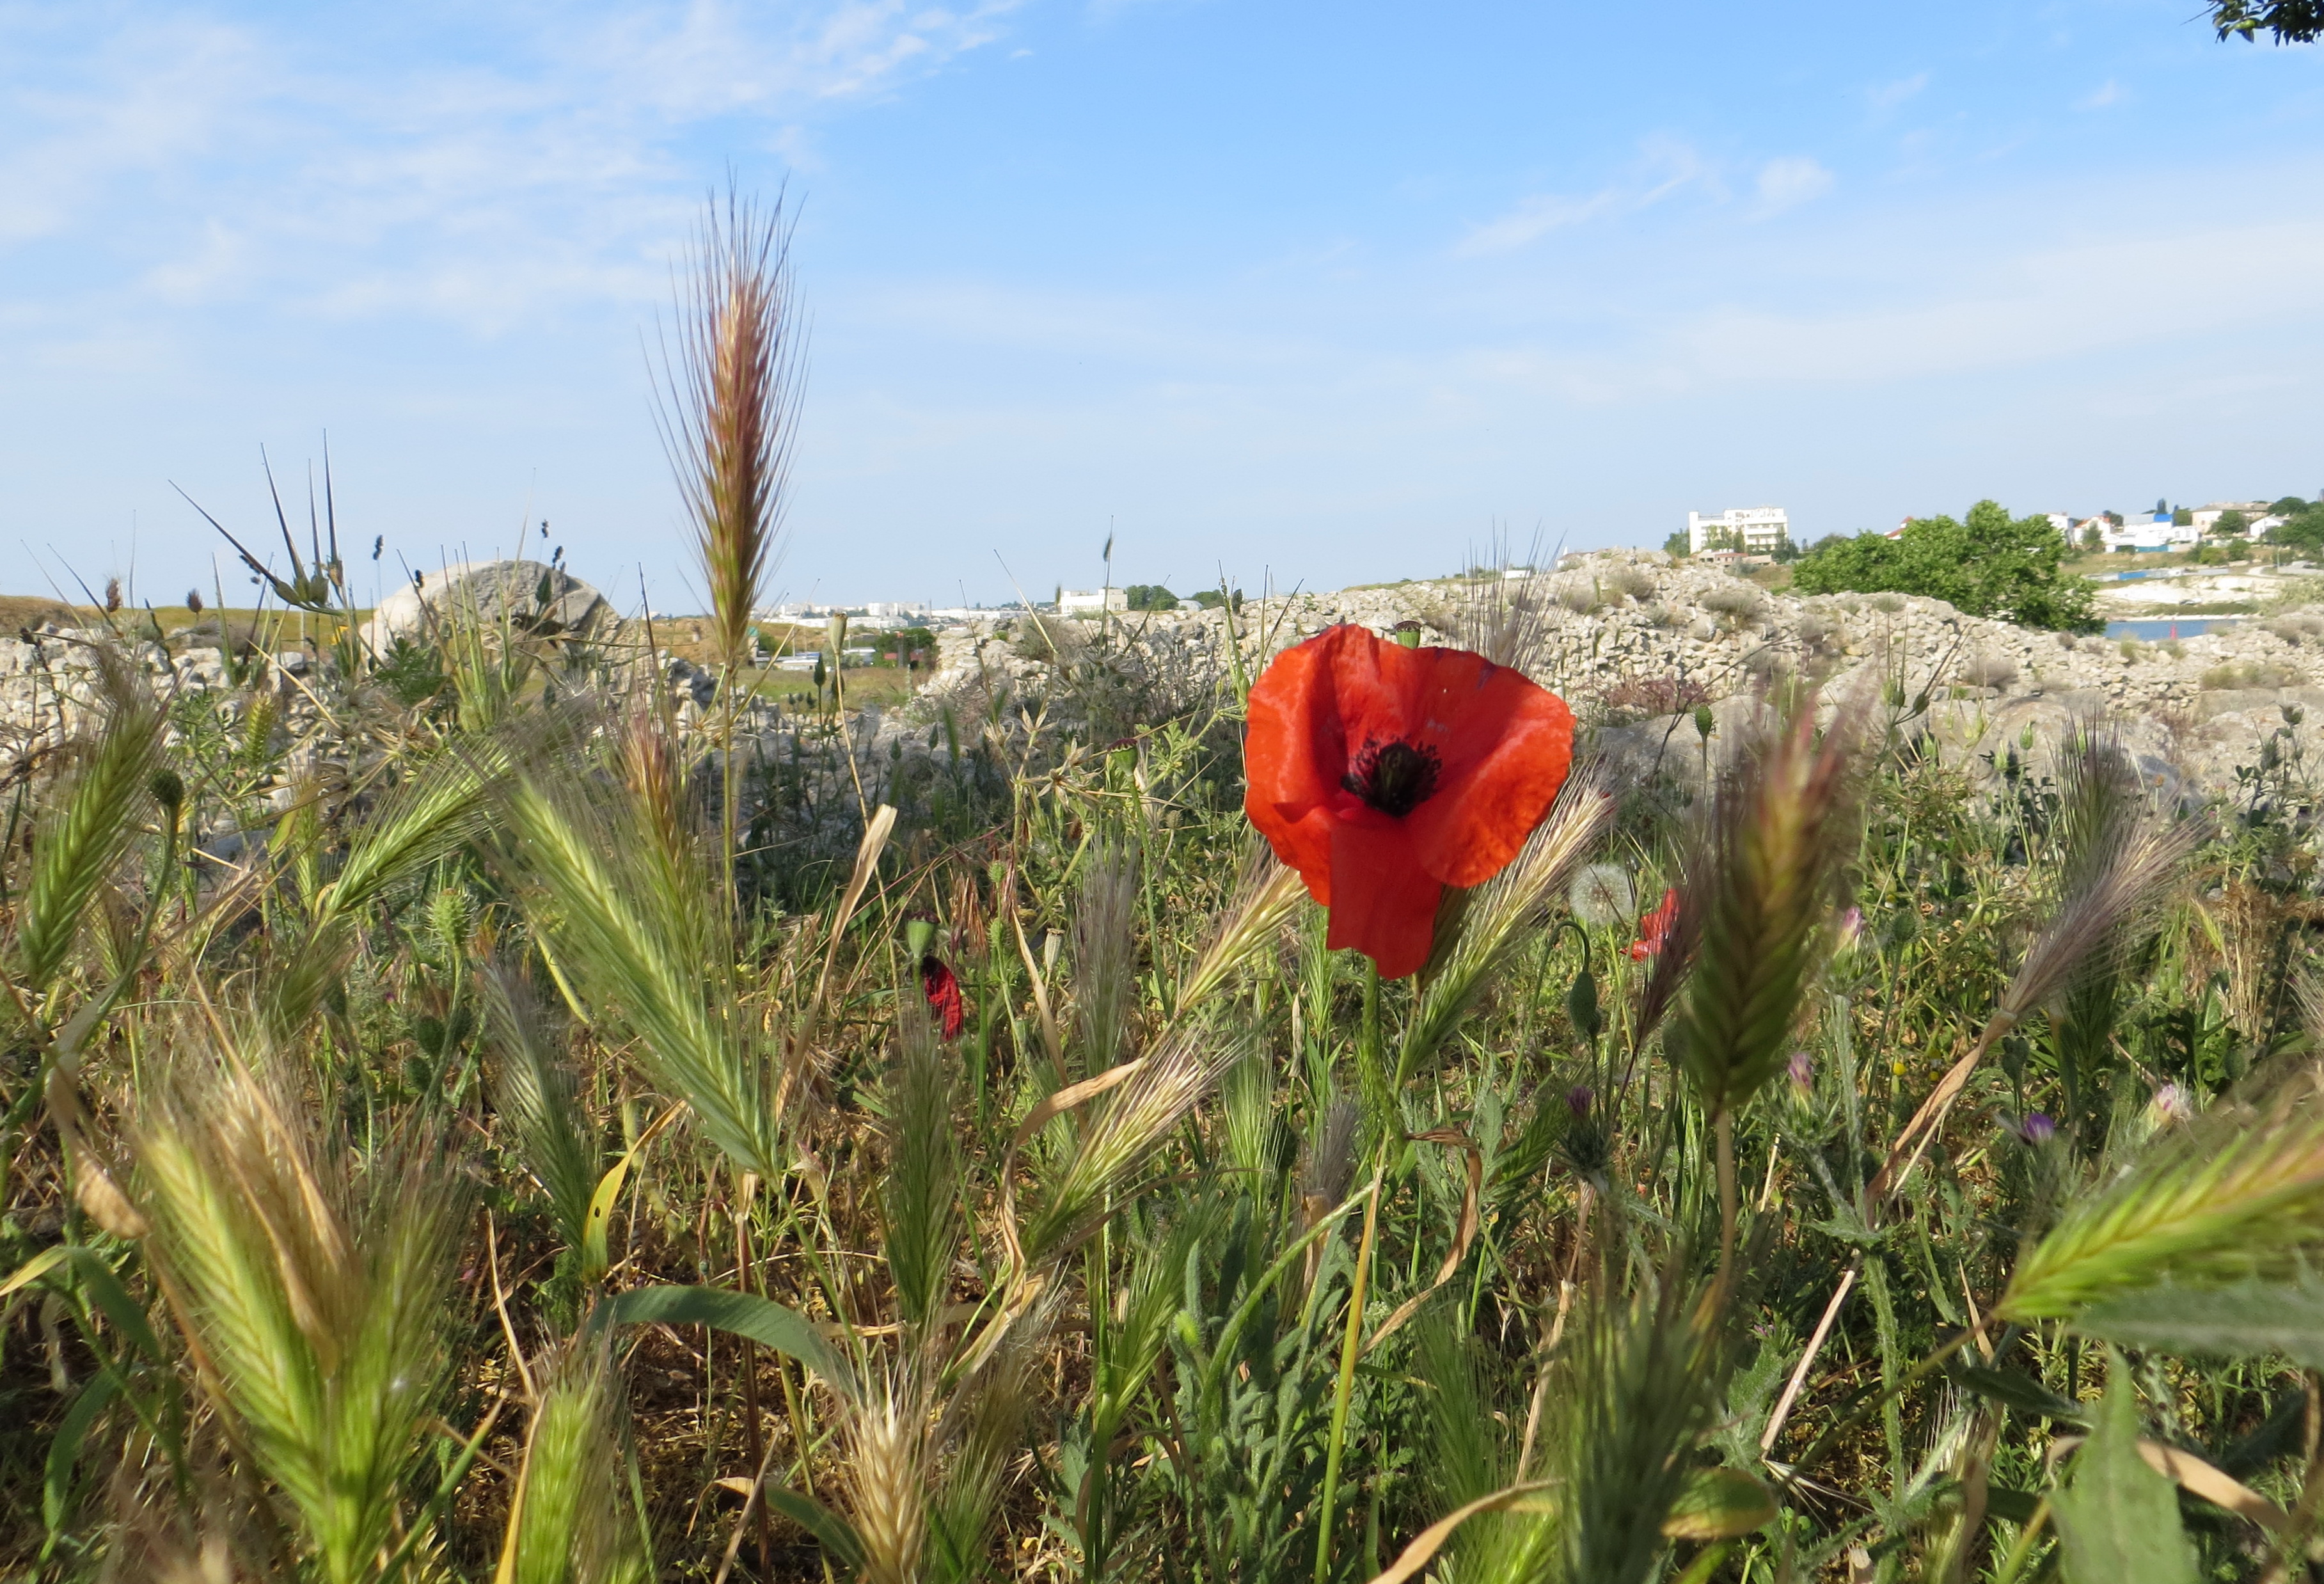
crimea, landscape, greek, ancient, ruins, flowers, spring, poppy, cereals, wheat, green, nature, relax, sky, sunny, idyllic, flower, ecosystem, field, plant, vegetation, flowering plant, grass family, wildflower, meadow, crop, grass, flora, poppy family, ecoregion, prairie, agriculture, commodity, coquelicot, steppe, plant community